Vajravārāhī

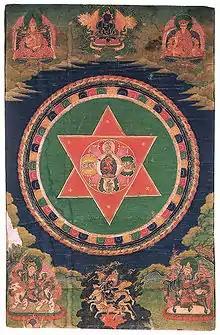
Vajravarahi mandala

One tulku lineage associated with Vajravarahi is that of Samding Dorje Phagmo, who first manifested at Samding Monastery in 1717 in order to tame Yamdrok Lake, a sacred lake as well as a dangerous flashpoint for massive flooding events in Tibet.